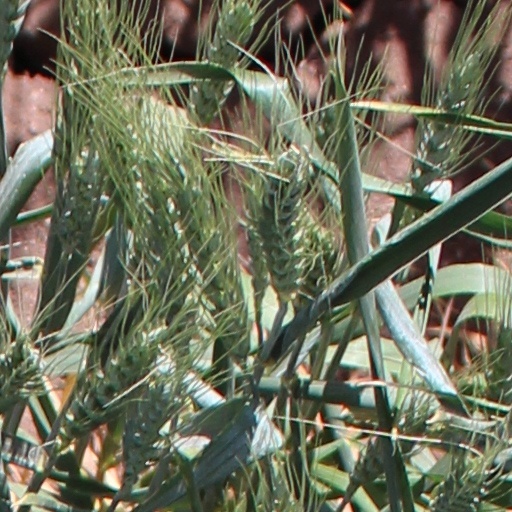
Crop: wheat